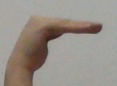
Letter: haa